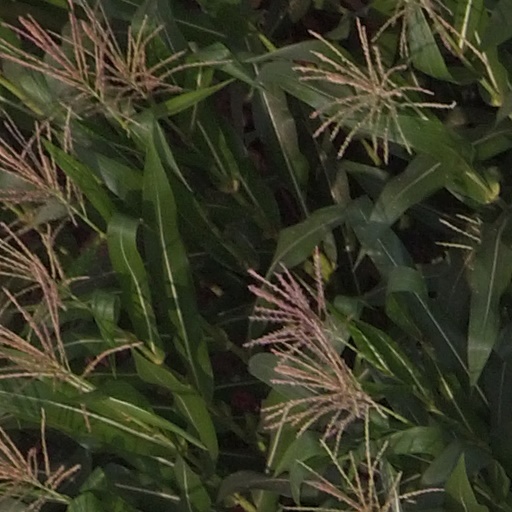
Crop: maize; corn